Chantecler chicken

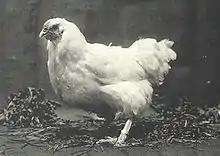
Hen, 1926

The Chantecler is a Canadian breed of dual-purpose chicken, reared for both egg and meat production. It was bred in the early twentieth century at the Oka Agricultural Institute in Oka, Quebec, and is the only chicken breed originating in Canada. It is characterised by close-fitting feathering, a small or vestigial cushion-shaped comb and small or vestigial wattles, all of which make it more resistant than many other breeds to the extreme cold of the Canadian winter.